Theodor Wolf

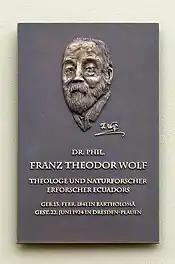
Memorial plaque on his home in Dresden

Franz Theodor Wolf (February 13, 1841 – June 22, 1924) was a German naturalist who studied the Galápagos Islands during the late nineteenth century. Wolf Island (Wenman Island) is named after him. The peak Volcán Wolf on Isabela Island is also named after him. He was born at Bartholomä (in the Ostalbkreis).